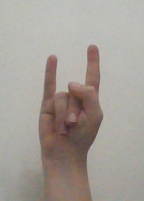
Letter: la